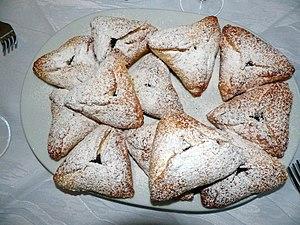
Pourim est une fête juive d’origine biblique et d’institution rabbinique, qui commémore les événements relatés dans le Livre d’Esther : la délivrance miraculeuse d’un massacre de grande ampleur, planifié à leur encontre par Haman l’Agaggite dans l’Empire perse sous le règne d’Assuérus.